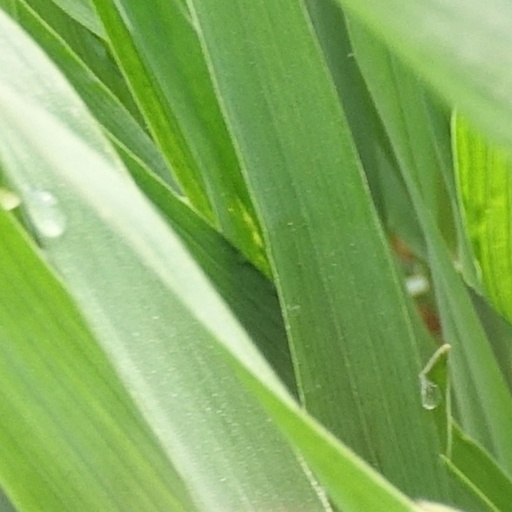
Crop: wheat